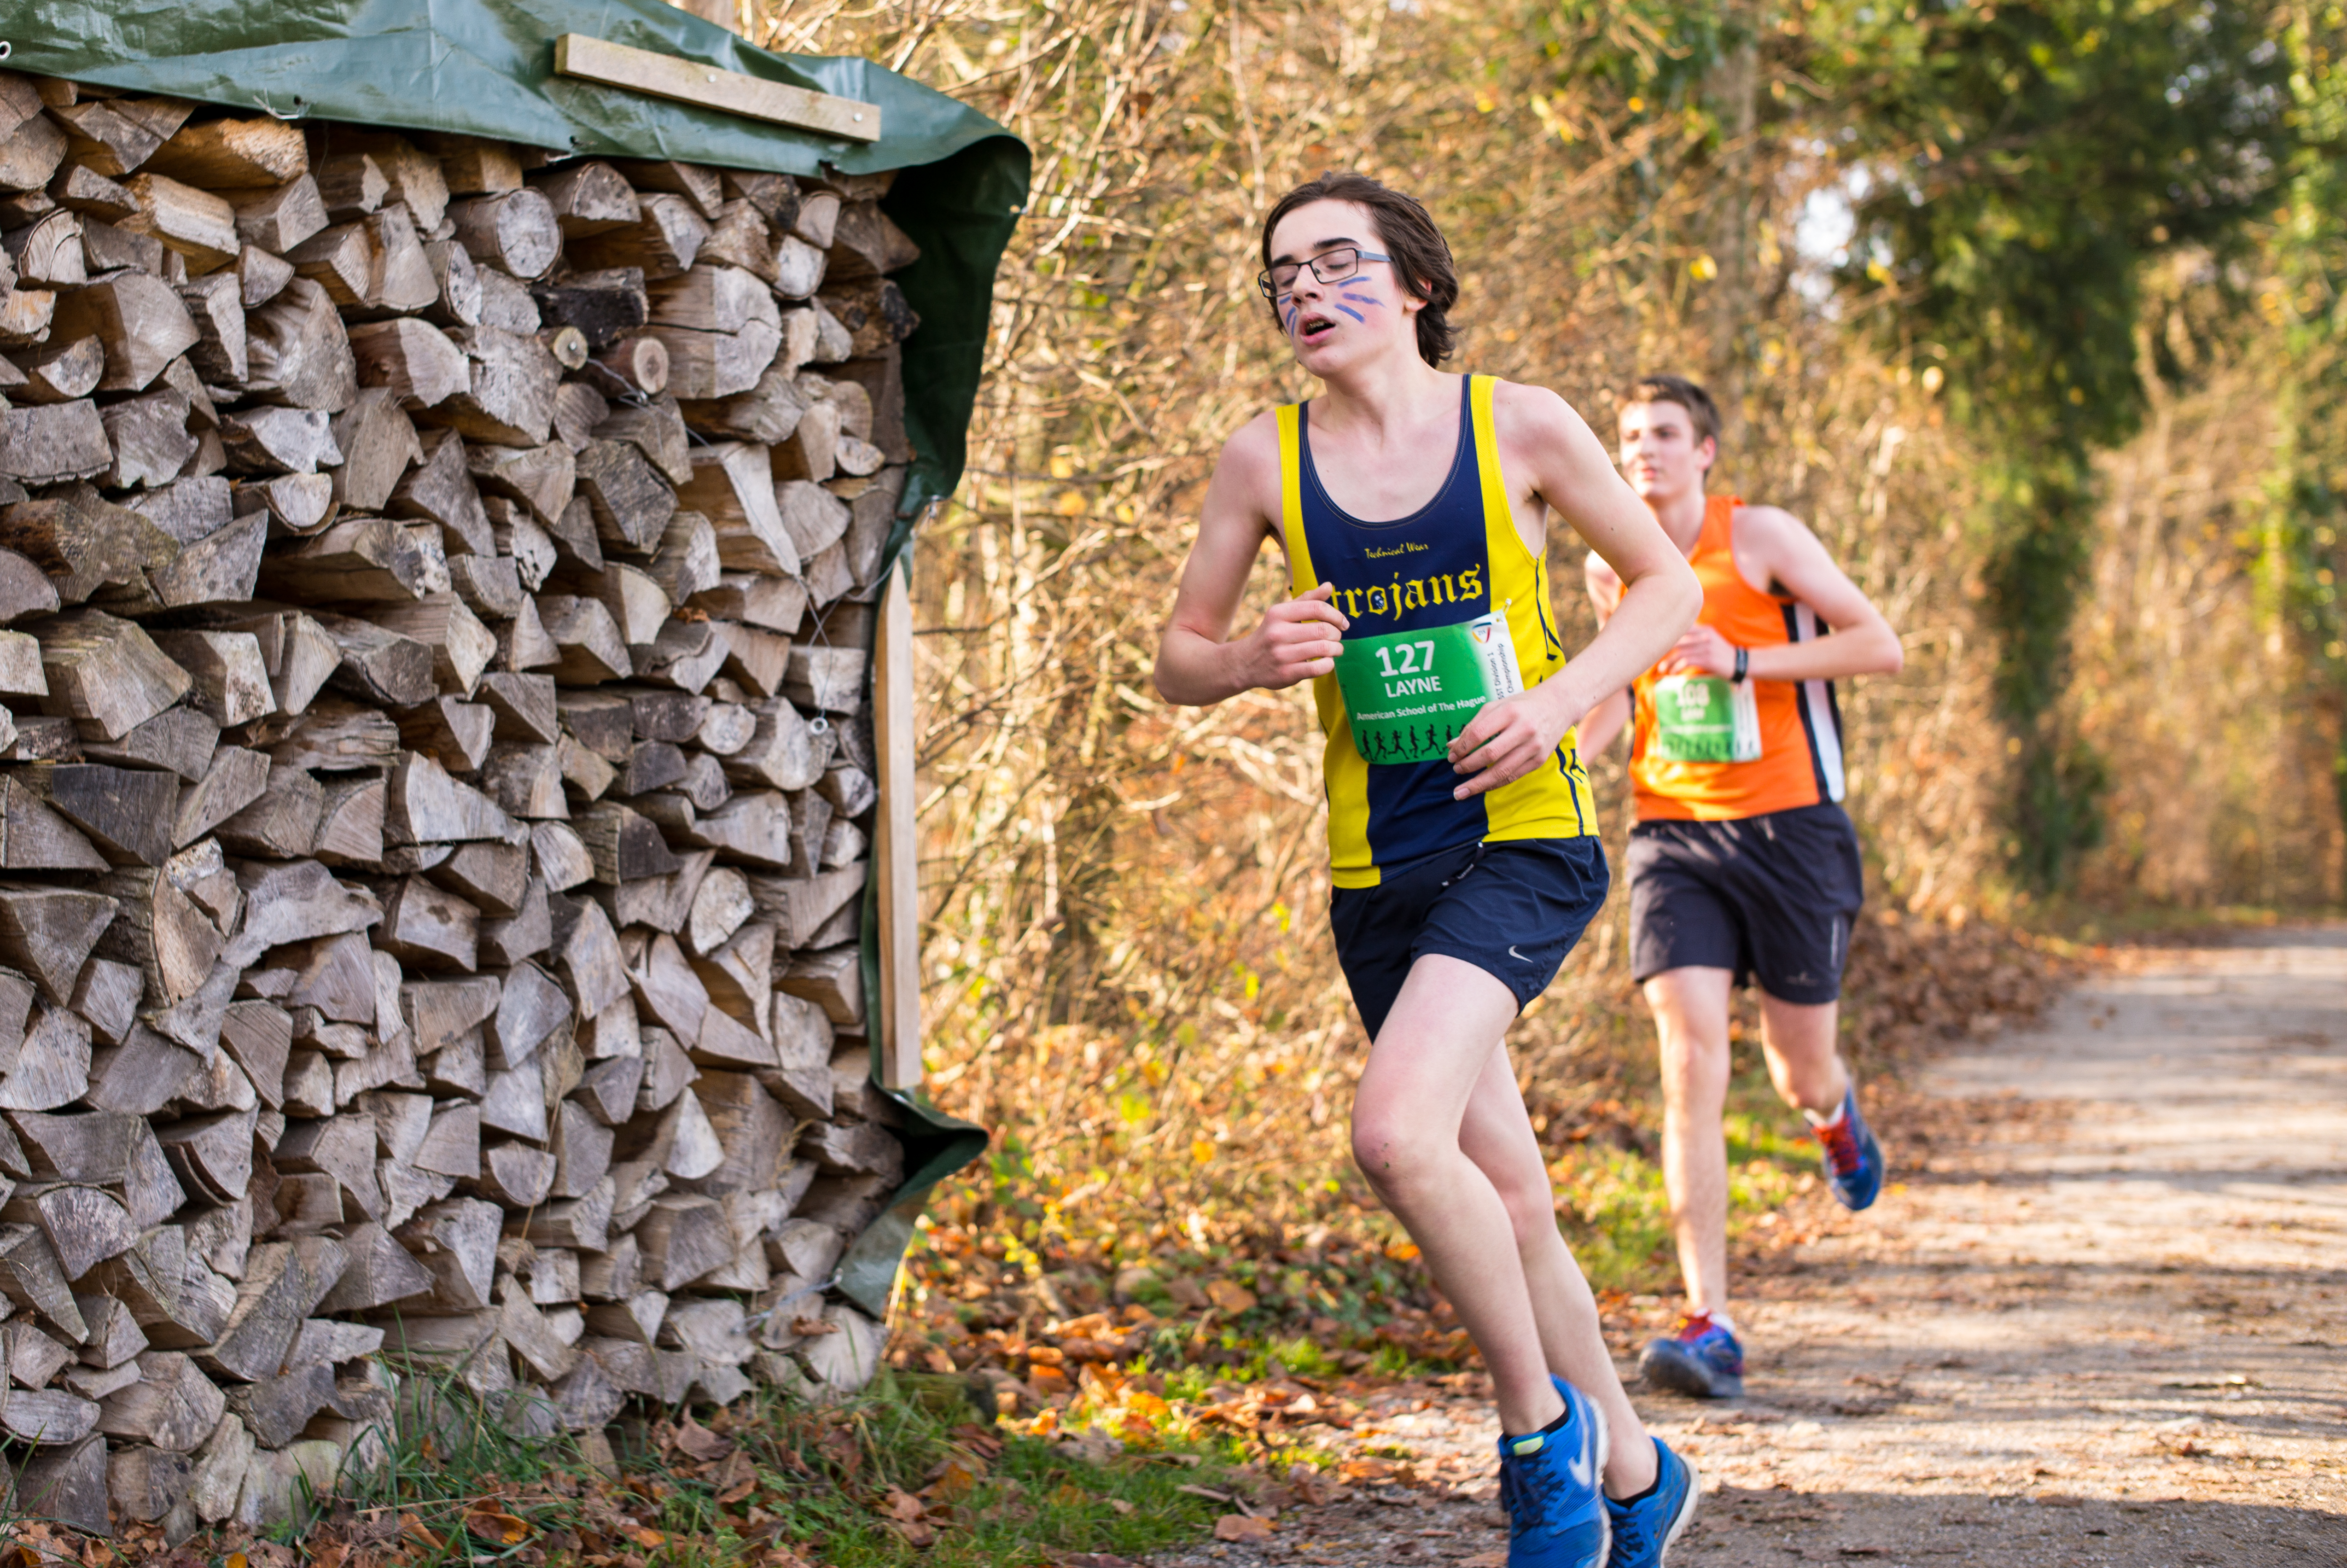
person, trail, running, run, country, recreation, europe, jogging, runner, cross, ash, 2015, race, hague, m, american, team, sports, boys, 50, switzerland, school, zurich, runners, endurance, junior, leica, 240, summilux, varsity, athletics, meet, isst, tournament, xc, physical exercise, outdoor recreation, human action, ultramarathon, long distance running